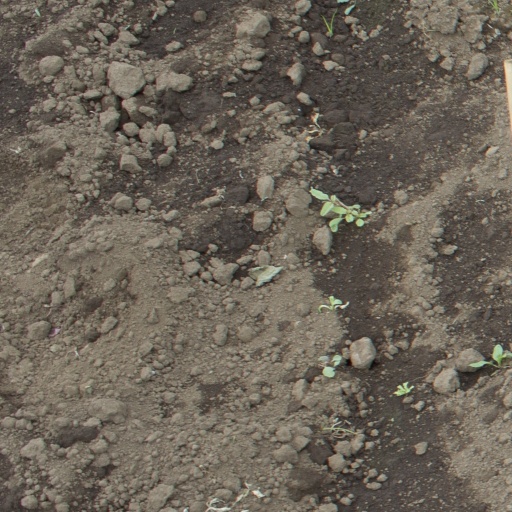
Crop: soybean